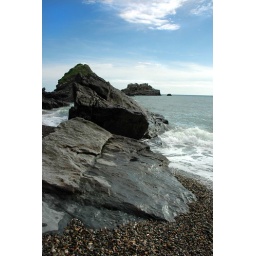
From the base of the rock at the beach at Almunecar in Spain. Feb 2010.